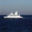
Label: ship